South Korea at the FIFA World Cup

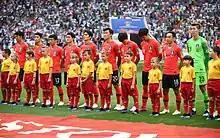
South Korea national team at the 2018 FIFA World Cup in Russia

For the combined qualification matches for the 2018 FIFA World Cup and the 2019 AFC Asian Cup, South Korea won all seven matches without conceding a goal in the second round but following a series of poor results in the third round of qualifiers, including losses to China and Qatar, the former manager Uli Stielike was sacked and was replaced by under-23 coach Shin Tae-yong for the remainder of the qualifying round. Under Shin Tae-yong, the team managed to qualify as the second-placed team in their group following two goalless draws against Iran and Uzbekistan, sending South Korea to the World Cup for the ninth consecutive time. Shin quickly tested various tactics after the qualifiers, but he had difficulty carrying out his plan due to injuries of many players. Some of them were eventually excluded from the team.